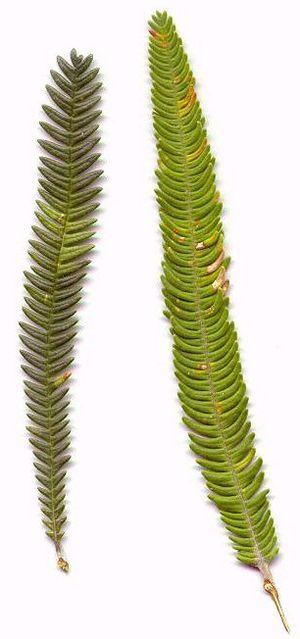
Banksia brownii, le banksia de Brown, connu en Australie sous le nom de Banksia à feuilles plumeuses, est une espèce d'arbrisseau de la famille des Proteaceae. Originaire du Sud-Ouest de l'Australie-Occidentale, c'est une plante décorative par ses belles feuilles plumeuses et ses grands épis floraux rouge-brun. Elle se présente habituellement sous la forme d'un arbrisseau droit d'environ deux mètres de haut, mais peut aussi prendre la forme d'un petit arbre ou d'un arbrisseau bas étalé. Récoltée pour la première fois en 1829 et décrite l'année suivante, l'espèce est classée dans le genre Banksia sous-genre Banksia, section Oncostylis, série Spicigerae. Il en existe deux formes génétiquement distinctes.